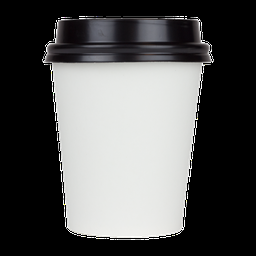
Label: cups